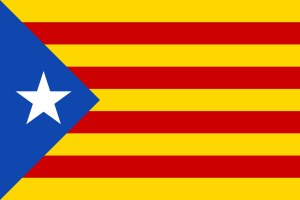
Catalonien / Flag
Flaget med stjernen
"Catalonien er et område i det nordøstlige Spanien, der i dag udgør et autonomt område. I følge den spanske forfatning betegnes Catalonien som en af flere ""historisk nationaliteter"" i Spanien. Hovedbyen i Catalonien er Barcelona, som også er Spaniens næststørste by.